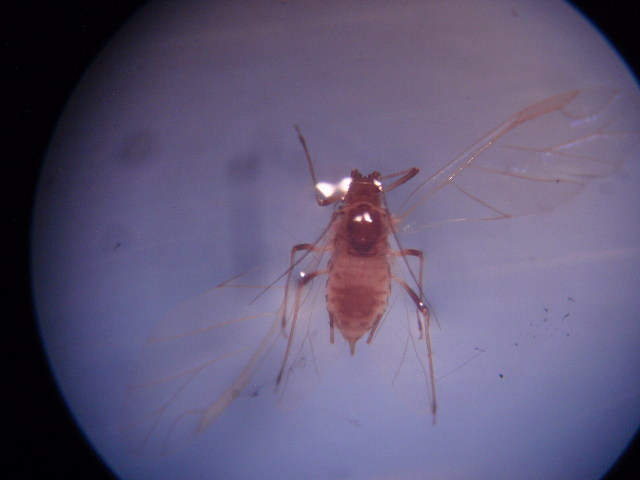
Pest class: green_peach_aphid